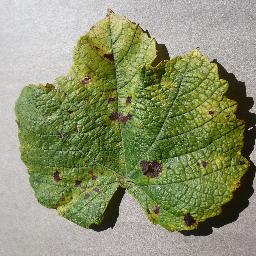
Label: Grape___Leaf_blight_(Isariopsis_Leaf_Spot)